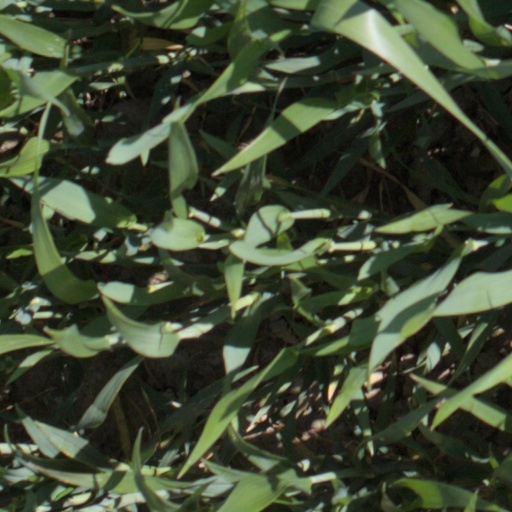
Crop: wheat